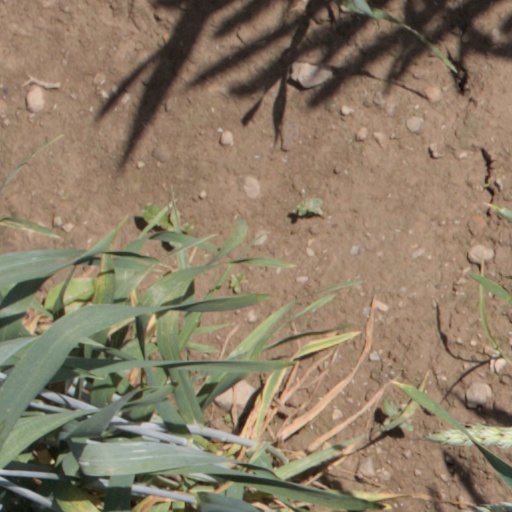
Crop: wheat